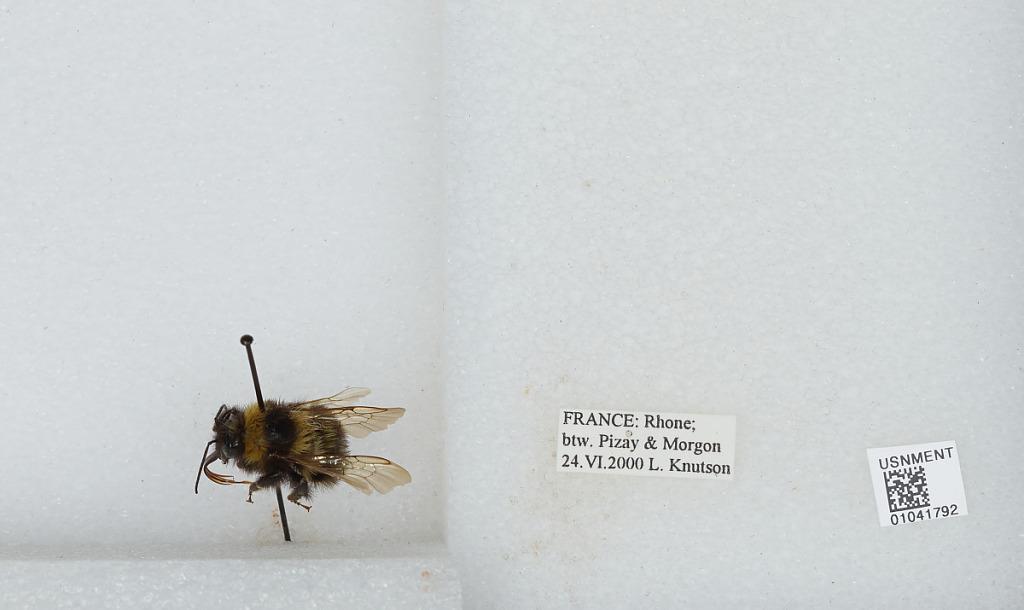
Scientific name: Bombus sp.
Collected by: L. Knutson
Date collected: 2000-6-24
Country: France
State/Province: Auvergne-Rhone-Alpes
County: Ain
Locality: between Pizay and Morgon
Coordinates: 45.8944, 5.07858